Answer in natural language. Which object is closer to the camera taking this photo, Window (highlighted by a red box) or Doorway (highlighted by a blue box)? Choose between the following options: Doorway (highlighted by a blue box) or Window (highlighted by a red box)
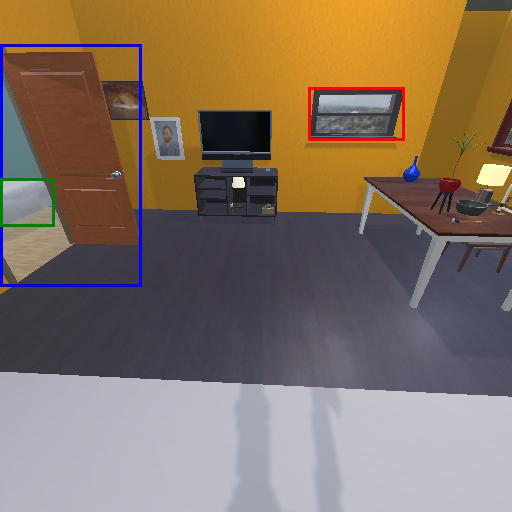
<answer>Doorway (highlighted by a blue box)</answer>